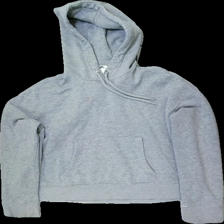
View: front
Type: Hoodie
Category: Ladies
Brand: H&M
Colors: Grey
Material: 71% bomull  23% polyester 6% viskos
Cut: V-collar
Size: S
Season: All
Stains: Minor
Damage: smuts fläck
Damage location: top center
Damage 2: smutsigt vid ärmsluten
Damage 2 location: middle center
Price range: 50-100
Recommended usage: Export
Description: cropped hoddie med vita snörren